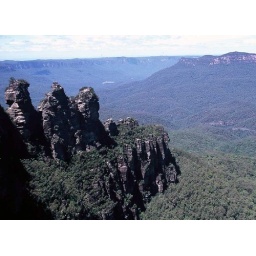
Australia-2001- three sisters in the blue mountains